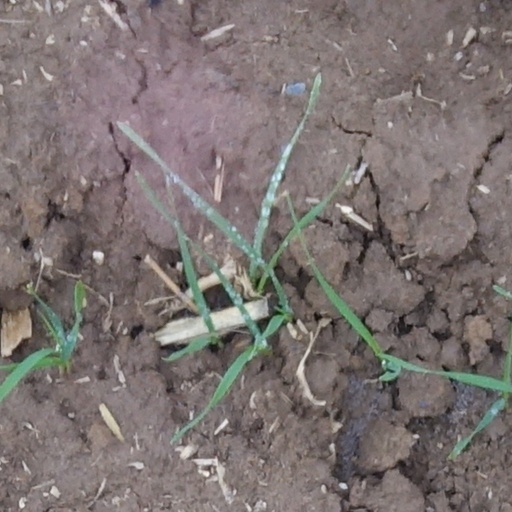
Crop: wheat